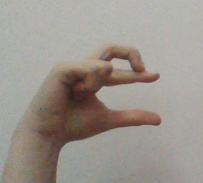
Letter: thal